Jake Crist

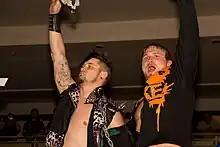
The Irish Airborne making their ring entrance in July 2012

On April 9, 2011, Crist was invited to compete in Combat Zone Wrestling's "Best Of The Best X" representing Insanity Pro Wrestling. He would go on to lose in the first round losing against Sami Callihan in a triple threat match that also involved AR Fox. The next night on April 10, 2011 at CZW's "International Incident", Crist would go on to wrestle Jon Moxley in Moxley's final match in CZW in another losing effort. After the match, Crist would be attacked by both Moxley and Robert Anthony until Devon Moore made the save. Crist return to CZW on May 14, 2011 in a losing effort against Ryan Mcbride; after which fans chanted "Please Come Back" after the match. On June 11, 2011, at CZW "Prelude To Violence", Crist was told by CZW Owner DJ Hyde that if Crist wanted a CZW Contract then he would have to go and defeat Sami Callihan. However Callihan would go on to defeat Crist again. After the match, both men showed respect by shaking hands. Adam Cole and Mia Yim would come down to mock Callihan. During the verbal confrontation DJ Hyde would come out and lariat Callihan. Jake Crist would try to save Callihan but wound up attacked by DJ Hyde. On July 9, 2011 at CZW "New Heights" AR Fox would offer a CZW Wired TV Championship title match to Crist. Crist would go on to gain his first win in CZW by defeating AR Fox to become the new CZW Wired TV Champion. On September 10, 2011, Crist was originally supposed to defend his newly won title against Chrisjen Hayme. However, Hayme would withdraw from the match and was replaced by Dustin Rayz. Crist would go on to retain against Dustin Rayz. Dave Crist though, would show more concern about his brothers' TV title than in Jake Crist's well being. After the show Dustin Rayz would confront the Irish Airborne about Dave getting involved in his match against Jake. Crist successfully defended his Wired TV title against Latin Dragon earlier that night. On April 14, 2012, he lost the title to his brother Dave after the latter used with a low blow to win the CZW Wired TV Championship. Upon entering CZW, the Irish Airborne formed Ohio is 4 Killers stable with Nevaeh and Sami Callihan.